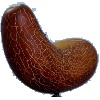
Label: Cucumber Ripe 1